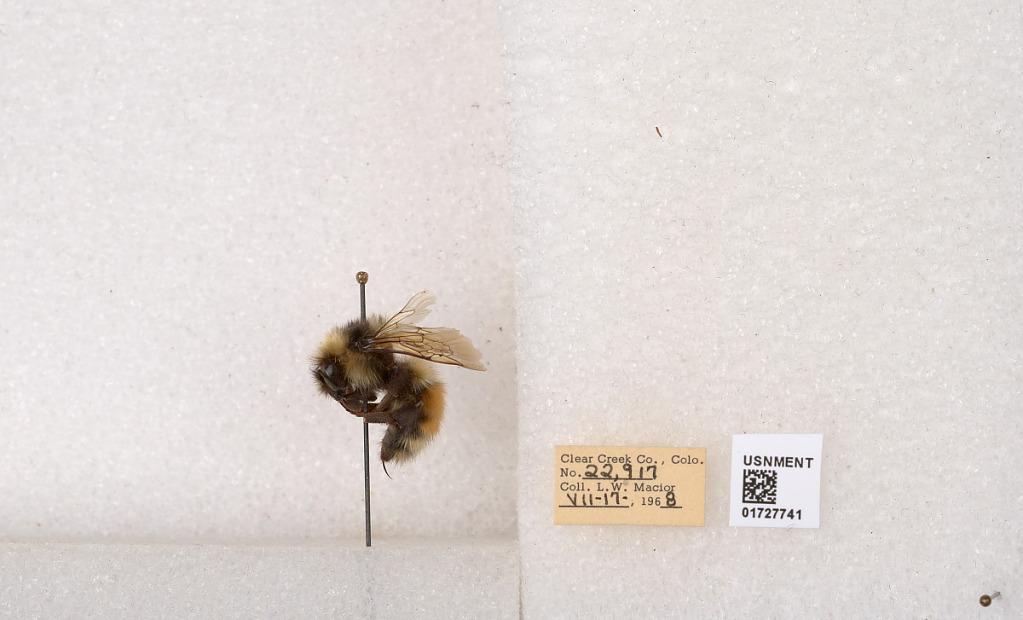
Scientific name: Bombus (Pyrobombus) sylvicola Kirby
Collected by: L. Macior
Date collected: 1968-7-17
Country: United States
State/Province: Colorado
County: Clear Creek
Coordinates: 39.6891, -105.644